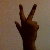
The image shows a hand gesture representing the number 3 in Indian Sign Language.